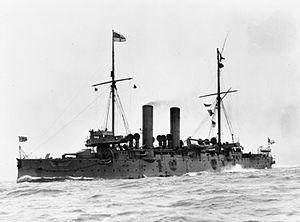
La classe Edgar est la seconde classe de croiseurs protégés de 1ʳᵉ classe, construite par la Royal Navy à la fin du XIXᵉ siècle.